Schrödinger equation

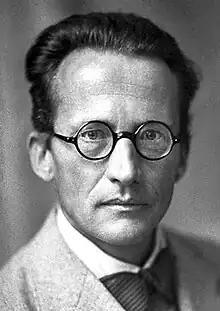
Erwin Schrödinger

Following Max Planck's quantization of light (see black-body radiation), Albert Einstein interpreted Planck's quanta to be photons, particles of light, and proposed that the energy of a photon is proportional to its frequency, one of the first signs of wave–particle duality. Since energy and momentum are related in the same way as frequency and wave number in special relativity, it followed that the momentum formula_72 of a photon is inversely proportional to its wavelength formula_14, or proportional to its wave number formula_110: